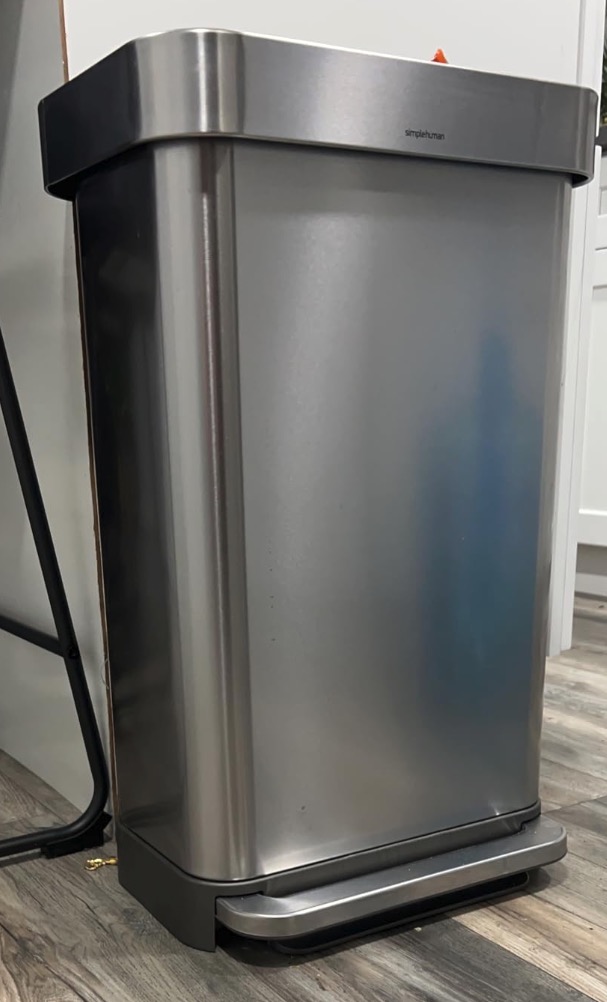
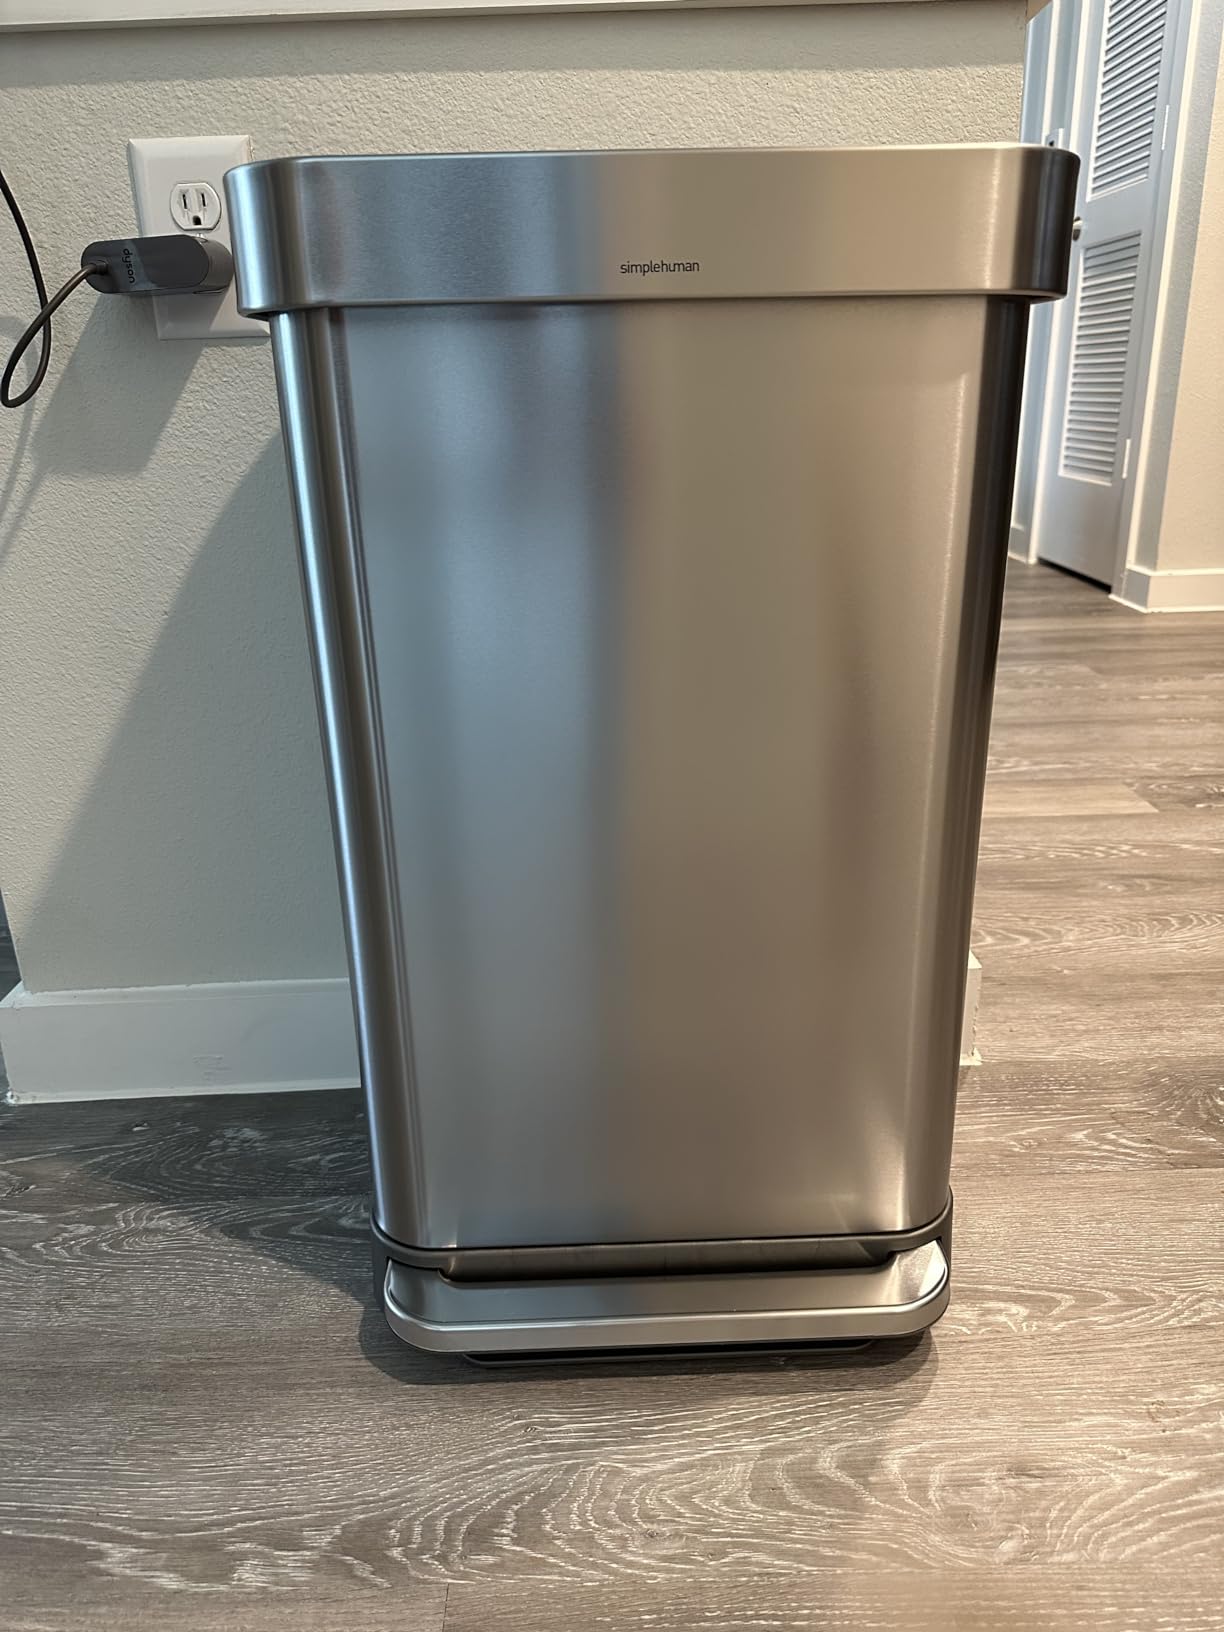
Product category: misc
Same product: yes